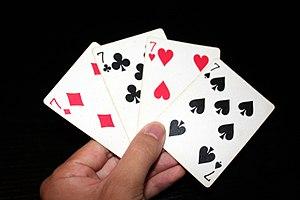
Le sept est une valeur de carte à jouer.
7 est l'entier naturel qui suit 6 et qui précède 8.
Le pique est une enseigne de cartes à jouer, l'une des quatre enseignes françaises avec le cœur, le carreau et le trèfle.
Le trèfle est une enseigne de cartes à jouer, l'une des quatre enseignes françaises avec le cœur, le carreau et le pique.
Le carreau est une enseigne de cartes à jouer, l'une des quatre enseignes françaises avec le pique, le cœur et le trèfle.